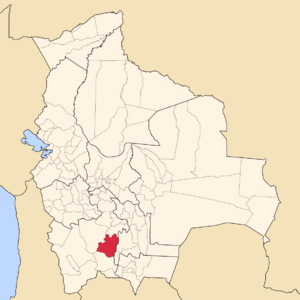
La province de Nor Chichas est une des 16 provinces du département de Potosí, en Bolivie. Son chef-lieu est la ville de Cotagaita.